Ride for Your Life

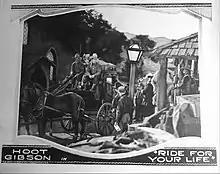
Lobby card

Ride for Your Life is a 1924 American silent Western film directed by Edward Sedgwick and featuring Hoot Gibson.